Gravediggaz

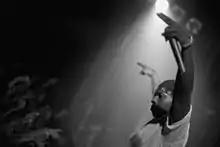
Gravediggaz performing in 1997

The group's first album was originally titled "Niggamortis"; however, this potentially risqué title was changed to "6 Feet Deep" for the American market (European versions of the album retained the original title, and also included the bonus track "Pass the Shovel"); it was released on August 9, 1994. The four members adopted "Gravedigga" alter egos for their work with the group: Prince Rakeem became The RZArector; Poetic became The Grym Reaper; Prince Paul became The Undertaker; and Frukwan became The Gatekeeper. In 1995, the three rhyming members (without Prince Paul) released a collaborative EP titled "The Hell E.P." with English trip hop artist Tricky.